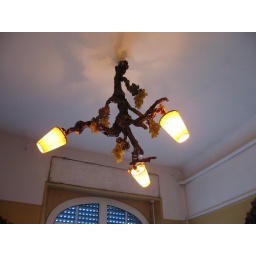
I imagine there was a tree growing out of the floor above us.